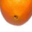
Label: orange